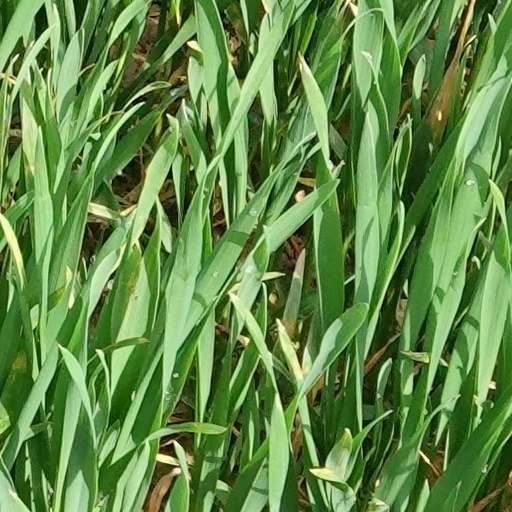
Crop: wheat